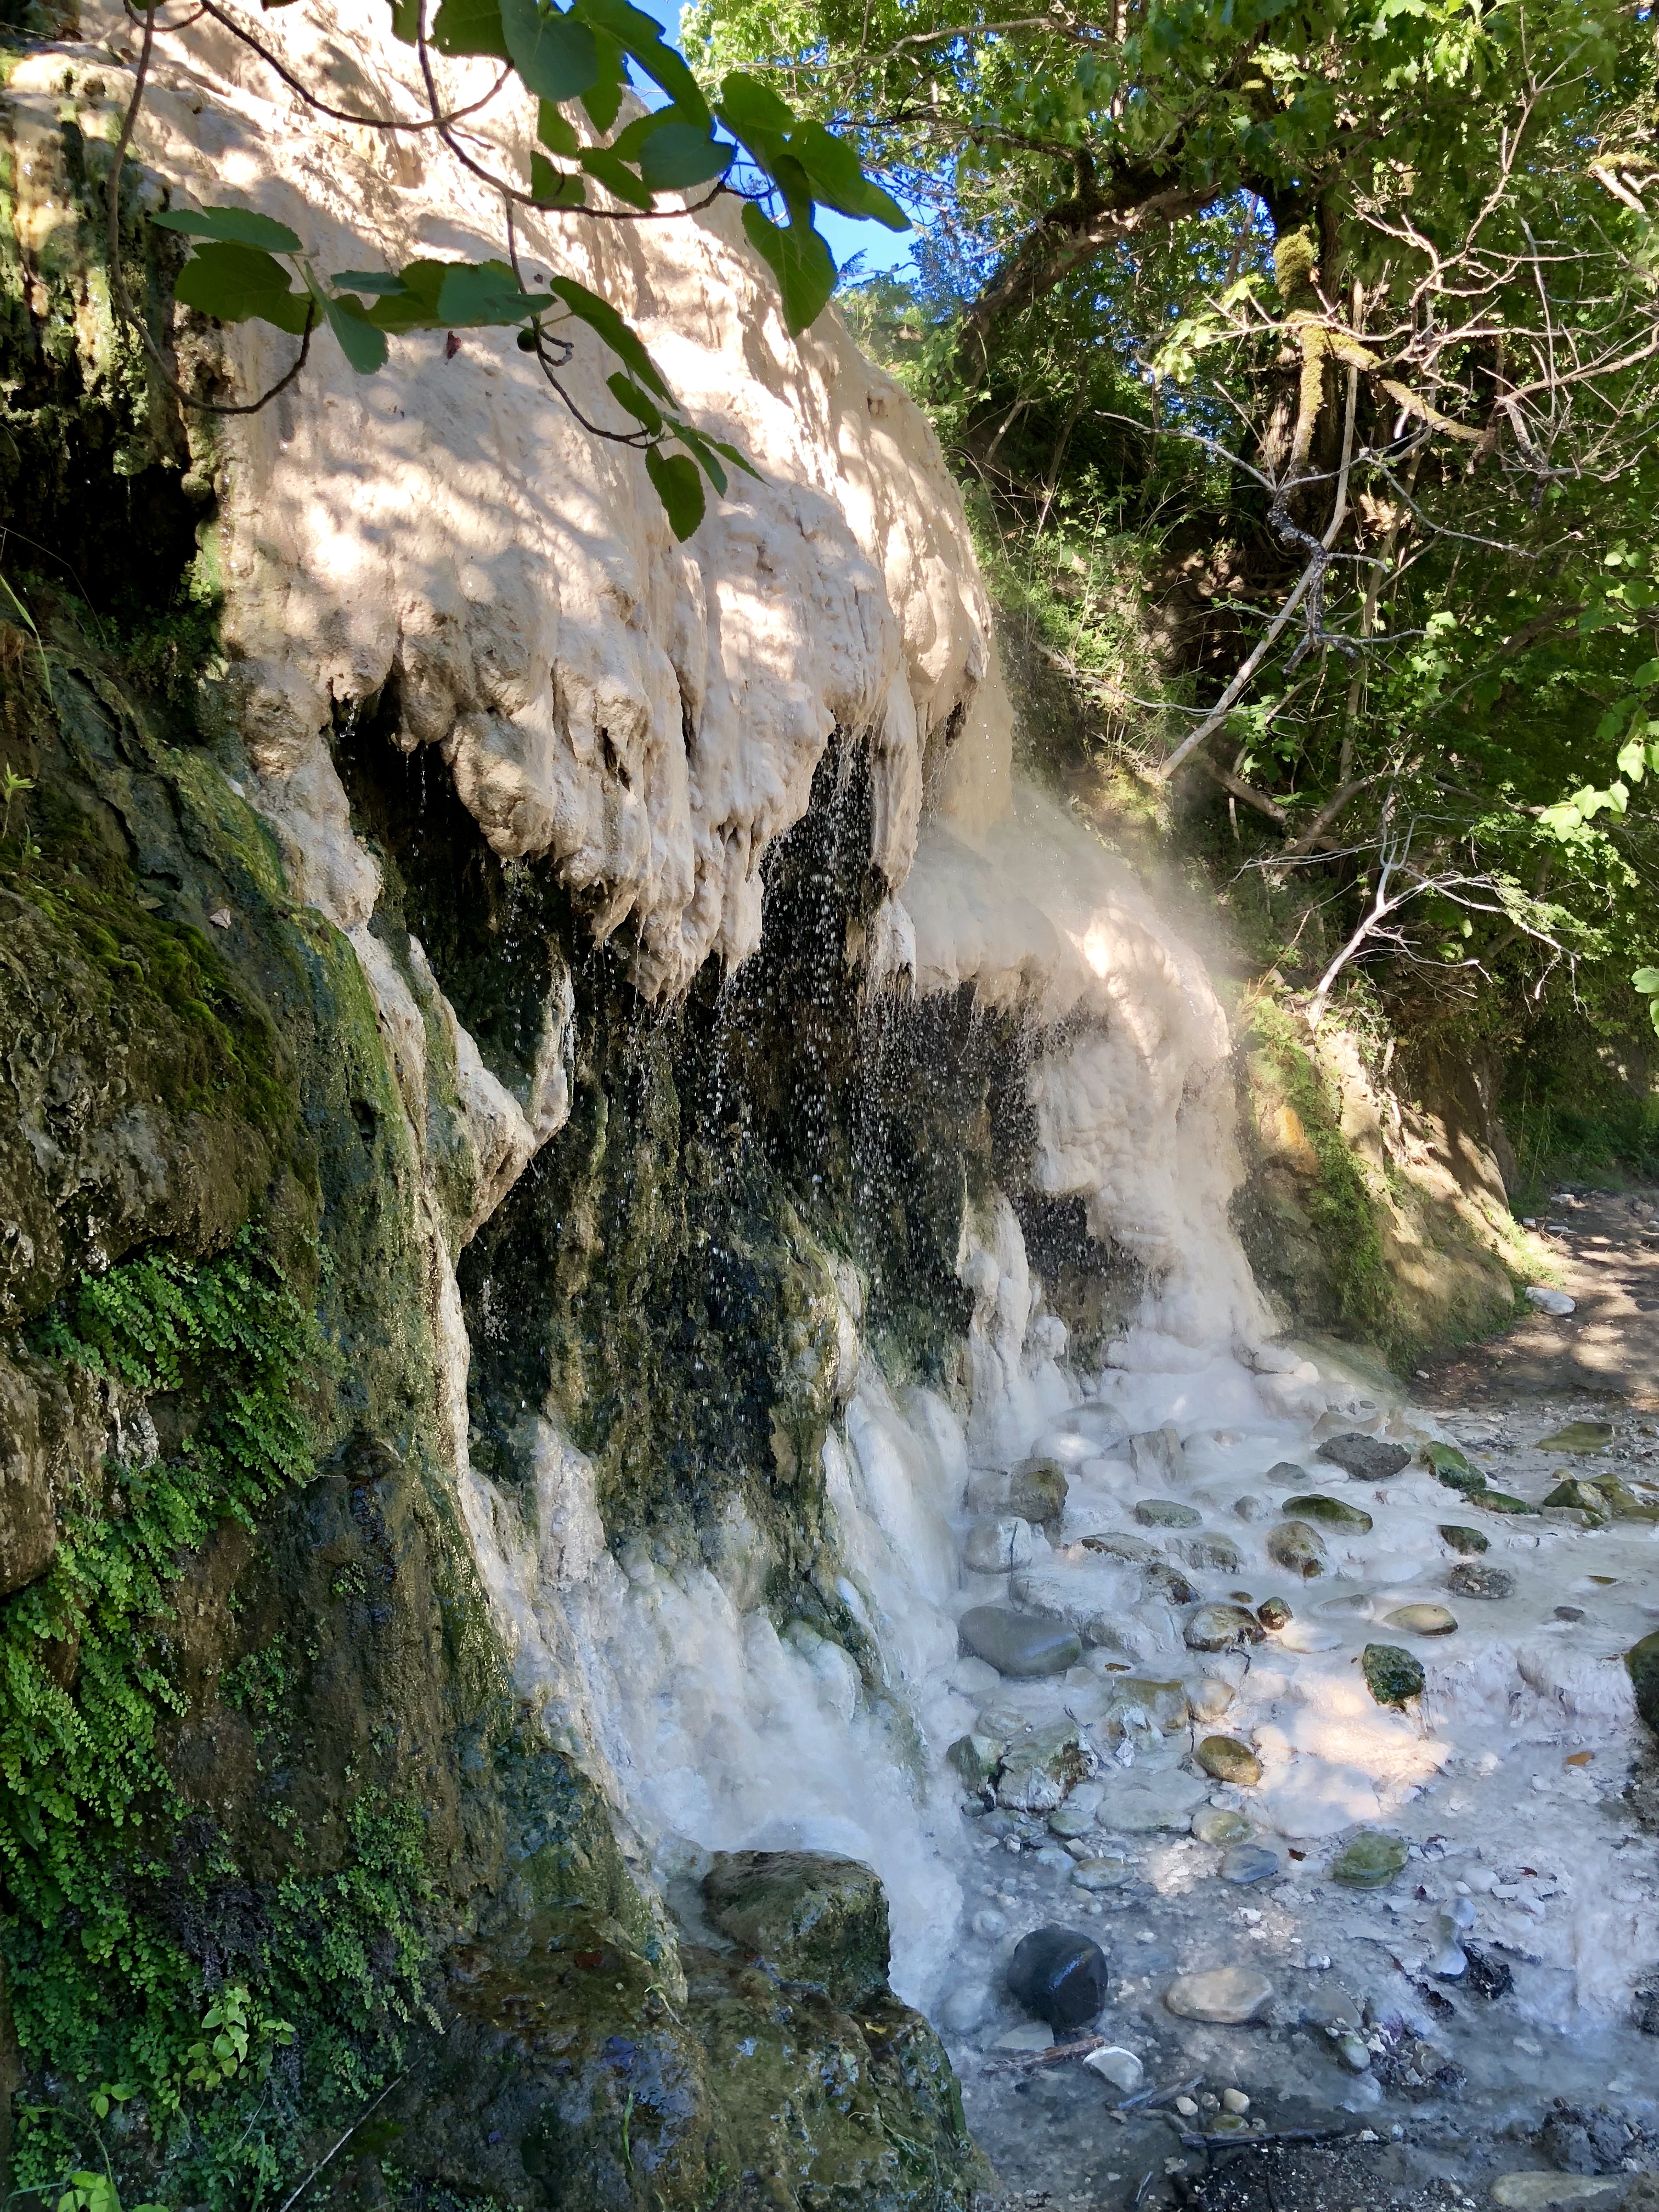
natural, water resources, body of water, water, nature, vegetation, waterfall, nature reserve, watercourse, natural landscape, stream, tree, biome, chute, rock, ravine, formation, rainforest, jungle, valdivian temperate rain forest, water feature, outcrop, creek, old growth forest, geology, forest, state park, river, moss, plant, arroyo, spring, riparian zone, landscape, riparian forest, national park, bedrock, mineral spring, rapid, tropical and subtropical coniferous forests, escarpment, temperate broadleaf and mixed forest